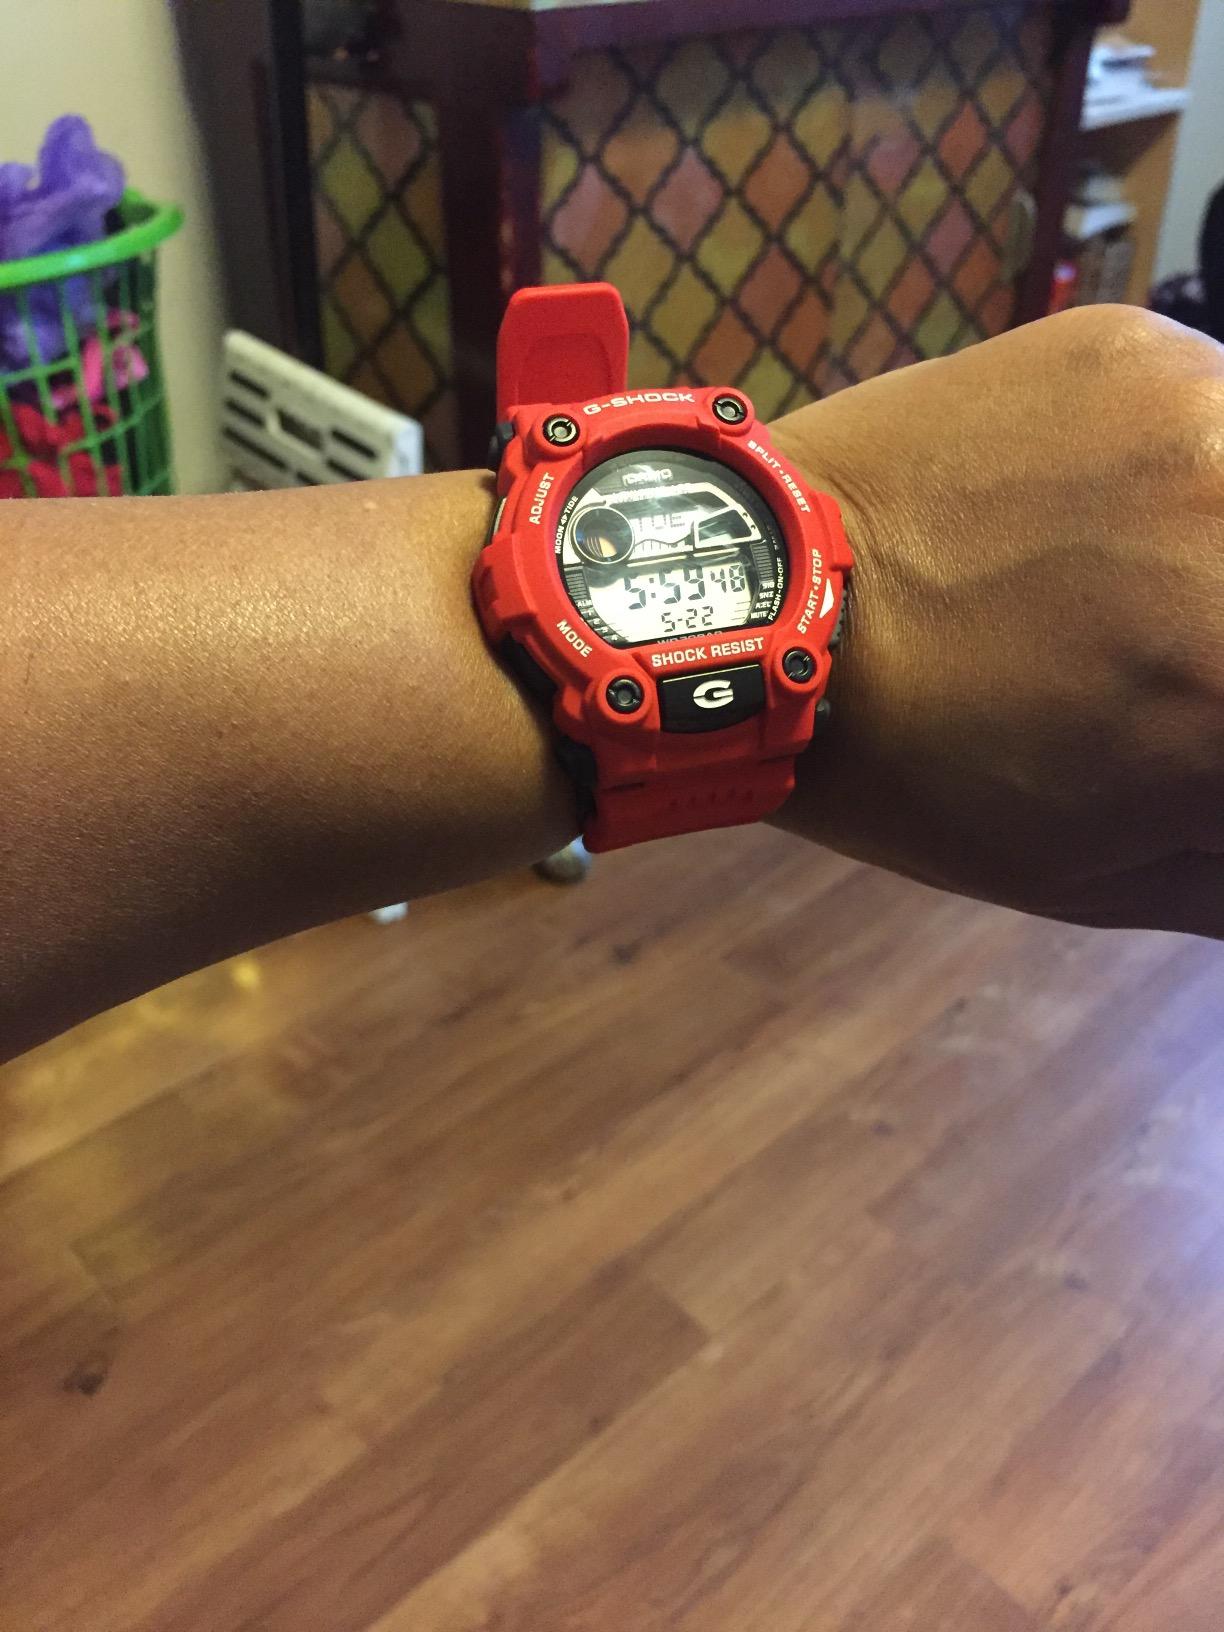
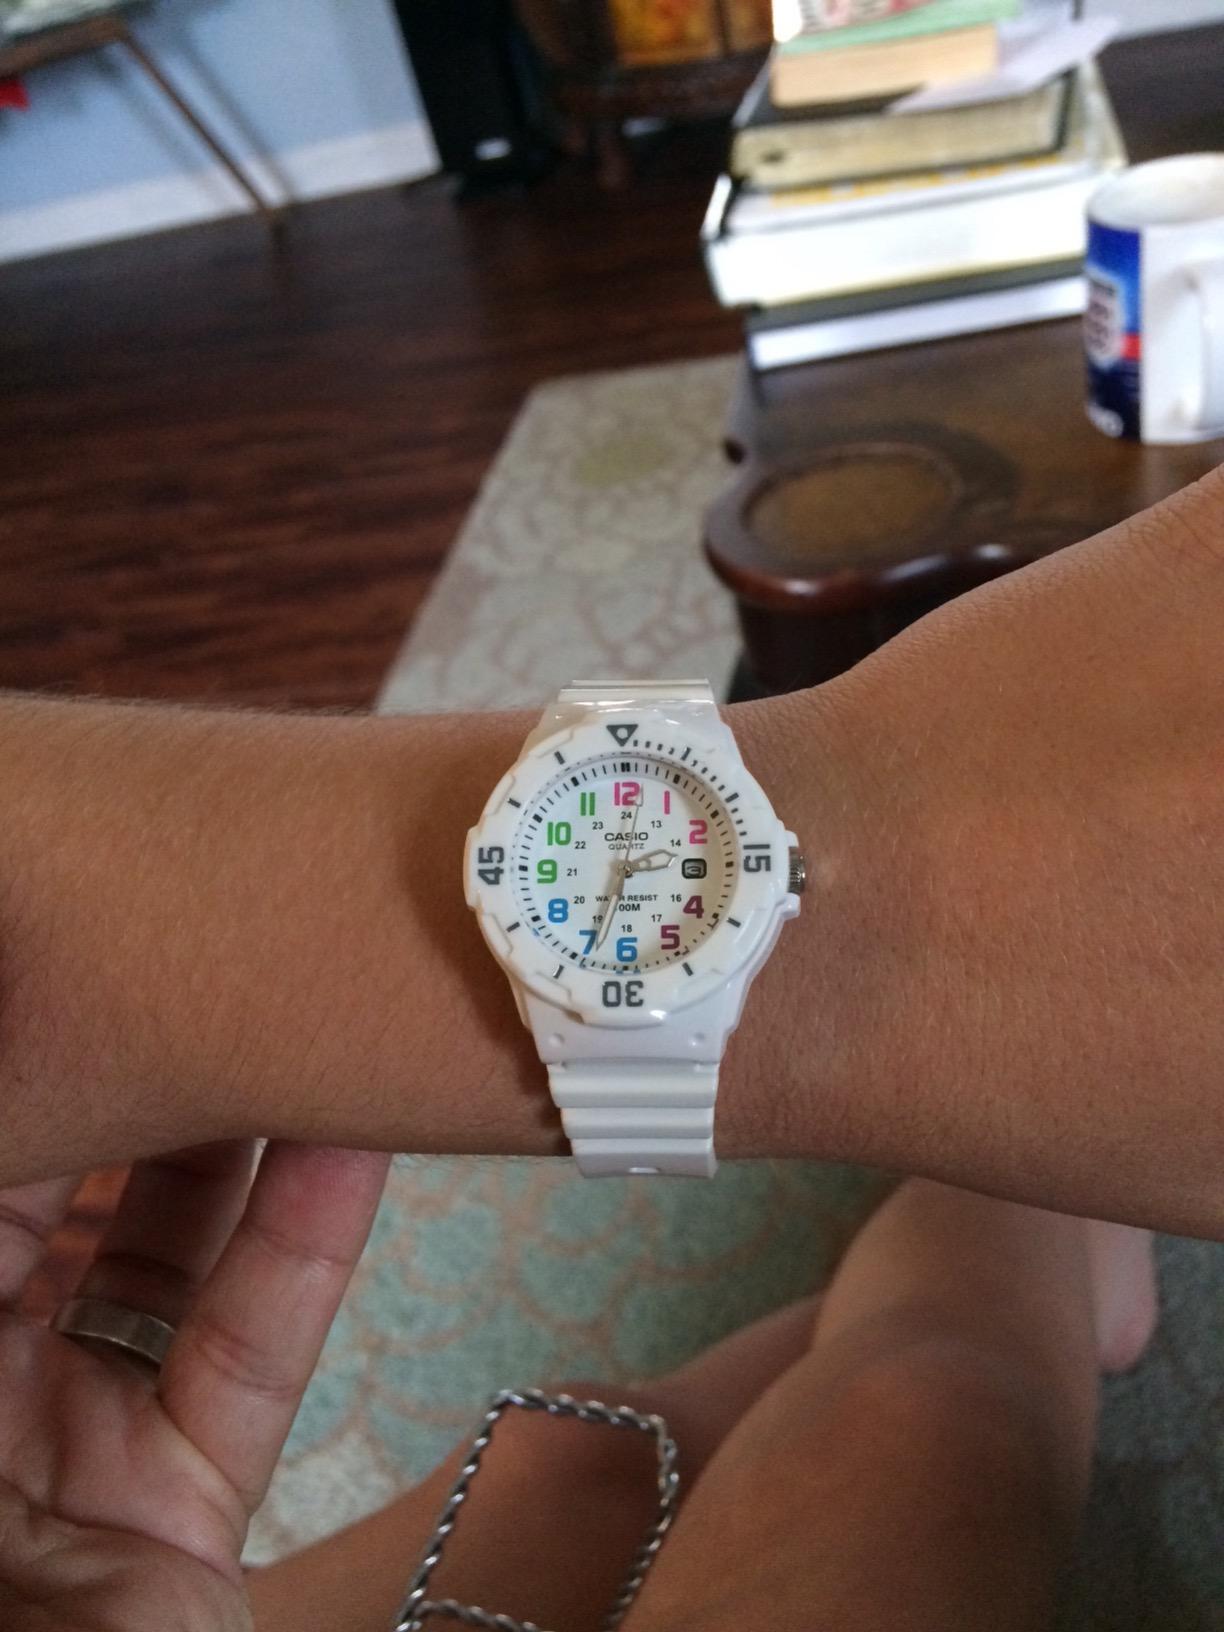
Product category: accessories_watch
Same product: no